Essex Regiment

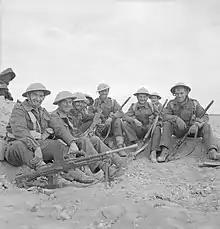
Men of the Essex Regiment relaxing at Duda, 15 December 1941.

At the onset of war, the two remaining Territorial Army (TA) battalions once again raised duplicate units; all four (1/4th, 1/5th, 2/4th and 2/5th) began the war in the 161st Infantry Brigade, but the 2/4th Battalion, a 2nd Line duplicate of the 1/4th Battalion, was immediately detached to help form the duplicate 163rd Infantry Brigade.